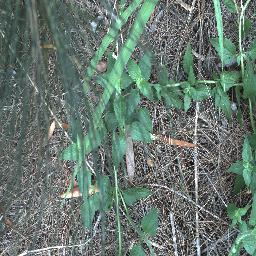
Label: siam_weed